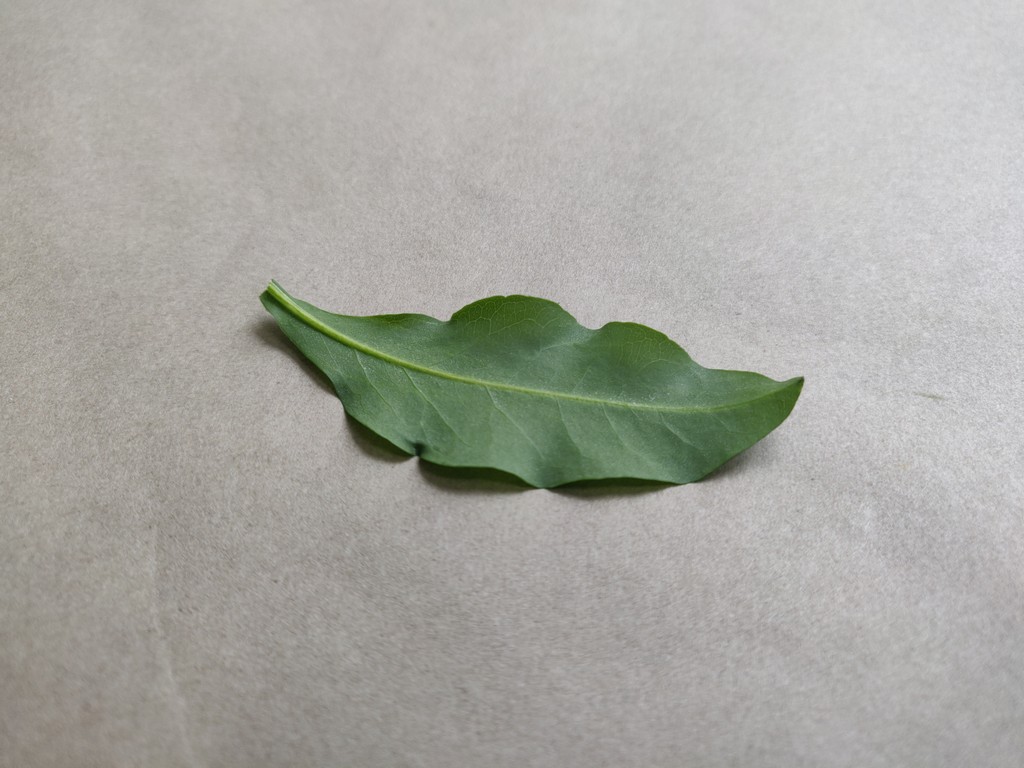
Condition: Healthy
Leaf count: single
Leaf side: back